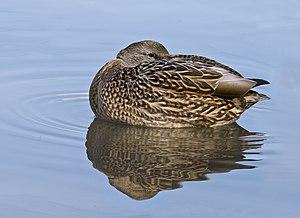
Canard colvert femelle au repos
Le Canard colvert, ou Canard mallard au Canada, est une espèce d'oiseaux de l'ordre des Ansériformes, de la famille des Anatidés et de la sous-famille des Anatinés. C'est certainement le plus connu et reconnaissable de tous les canards, du fait de l'existence de races de canards domestiques issues de cette espèce.